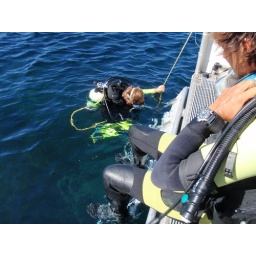
While I was looking down you could see fish by the dozens and the water is so clear